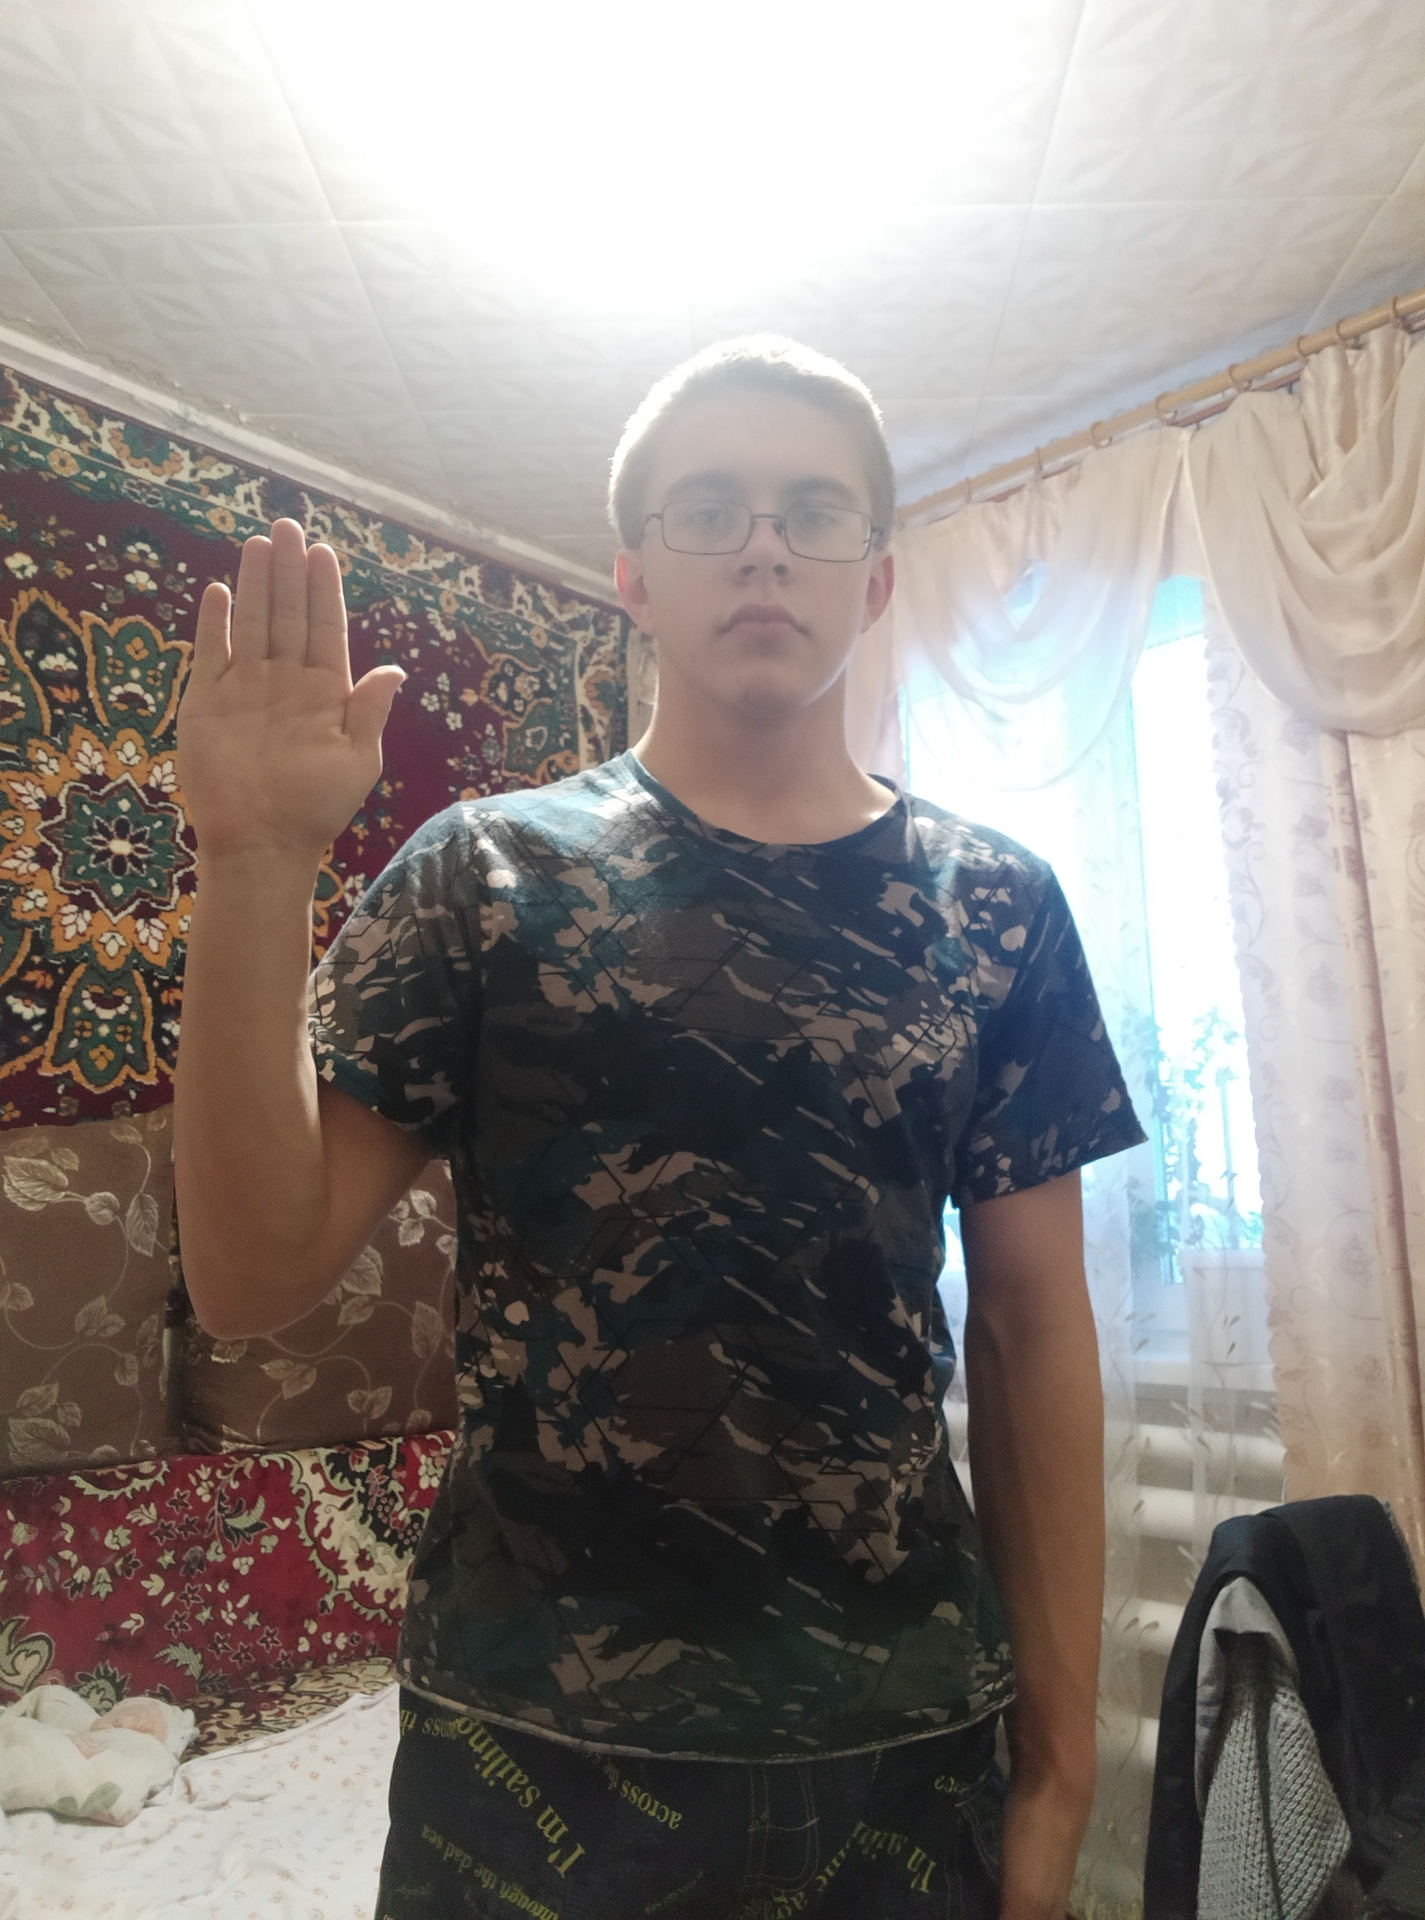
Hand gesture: stop